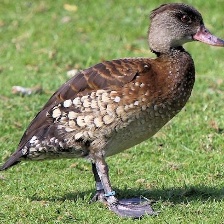
Species: SPOTTED WHISTLING DUCK
Scientific name: DENDROCYGNA GUTTATA
ImageNet parent category: drake